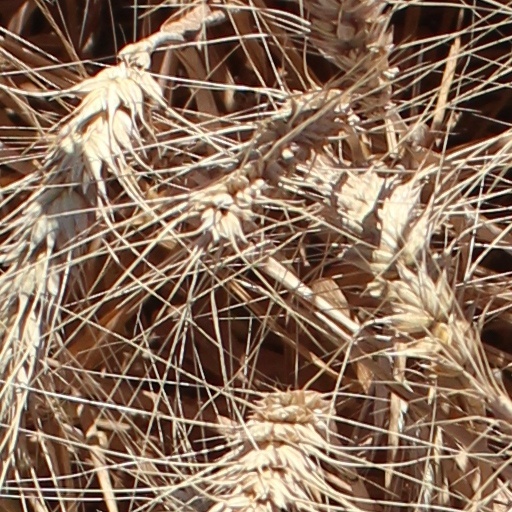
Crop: wheat